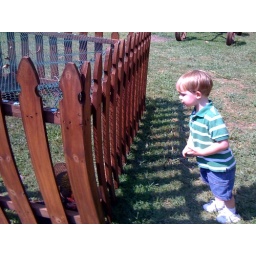
Andrew telling the chickens to stay in their pen (they would try and poke through the fence slats_